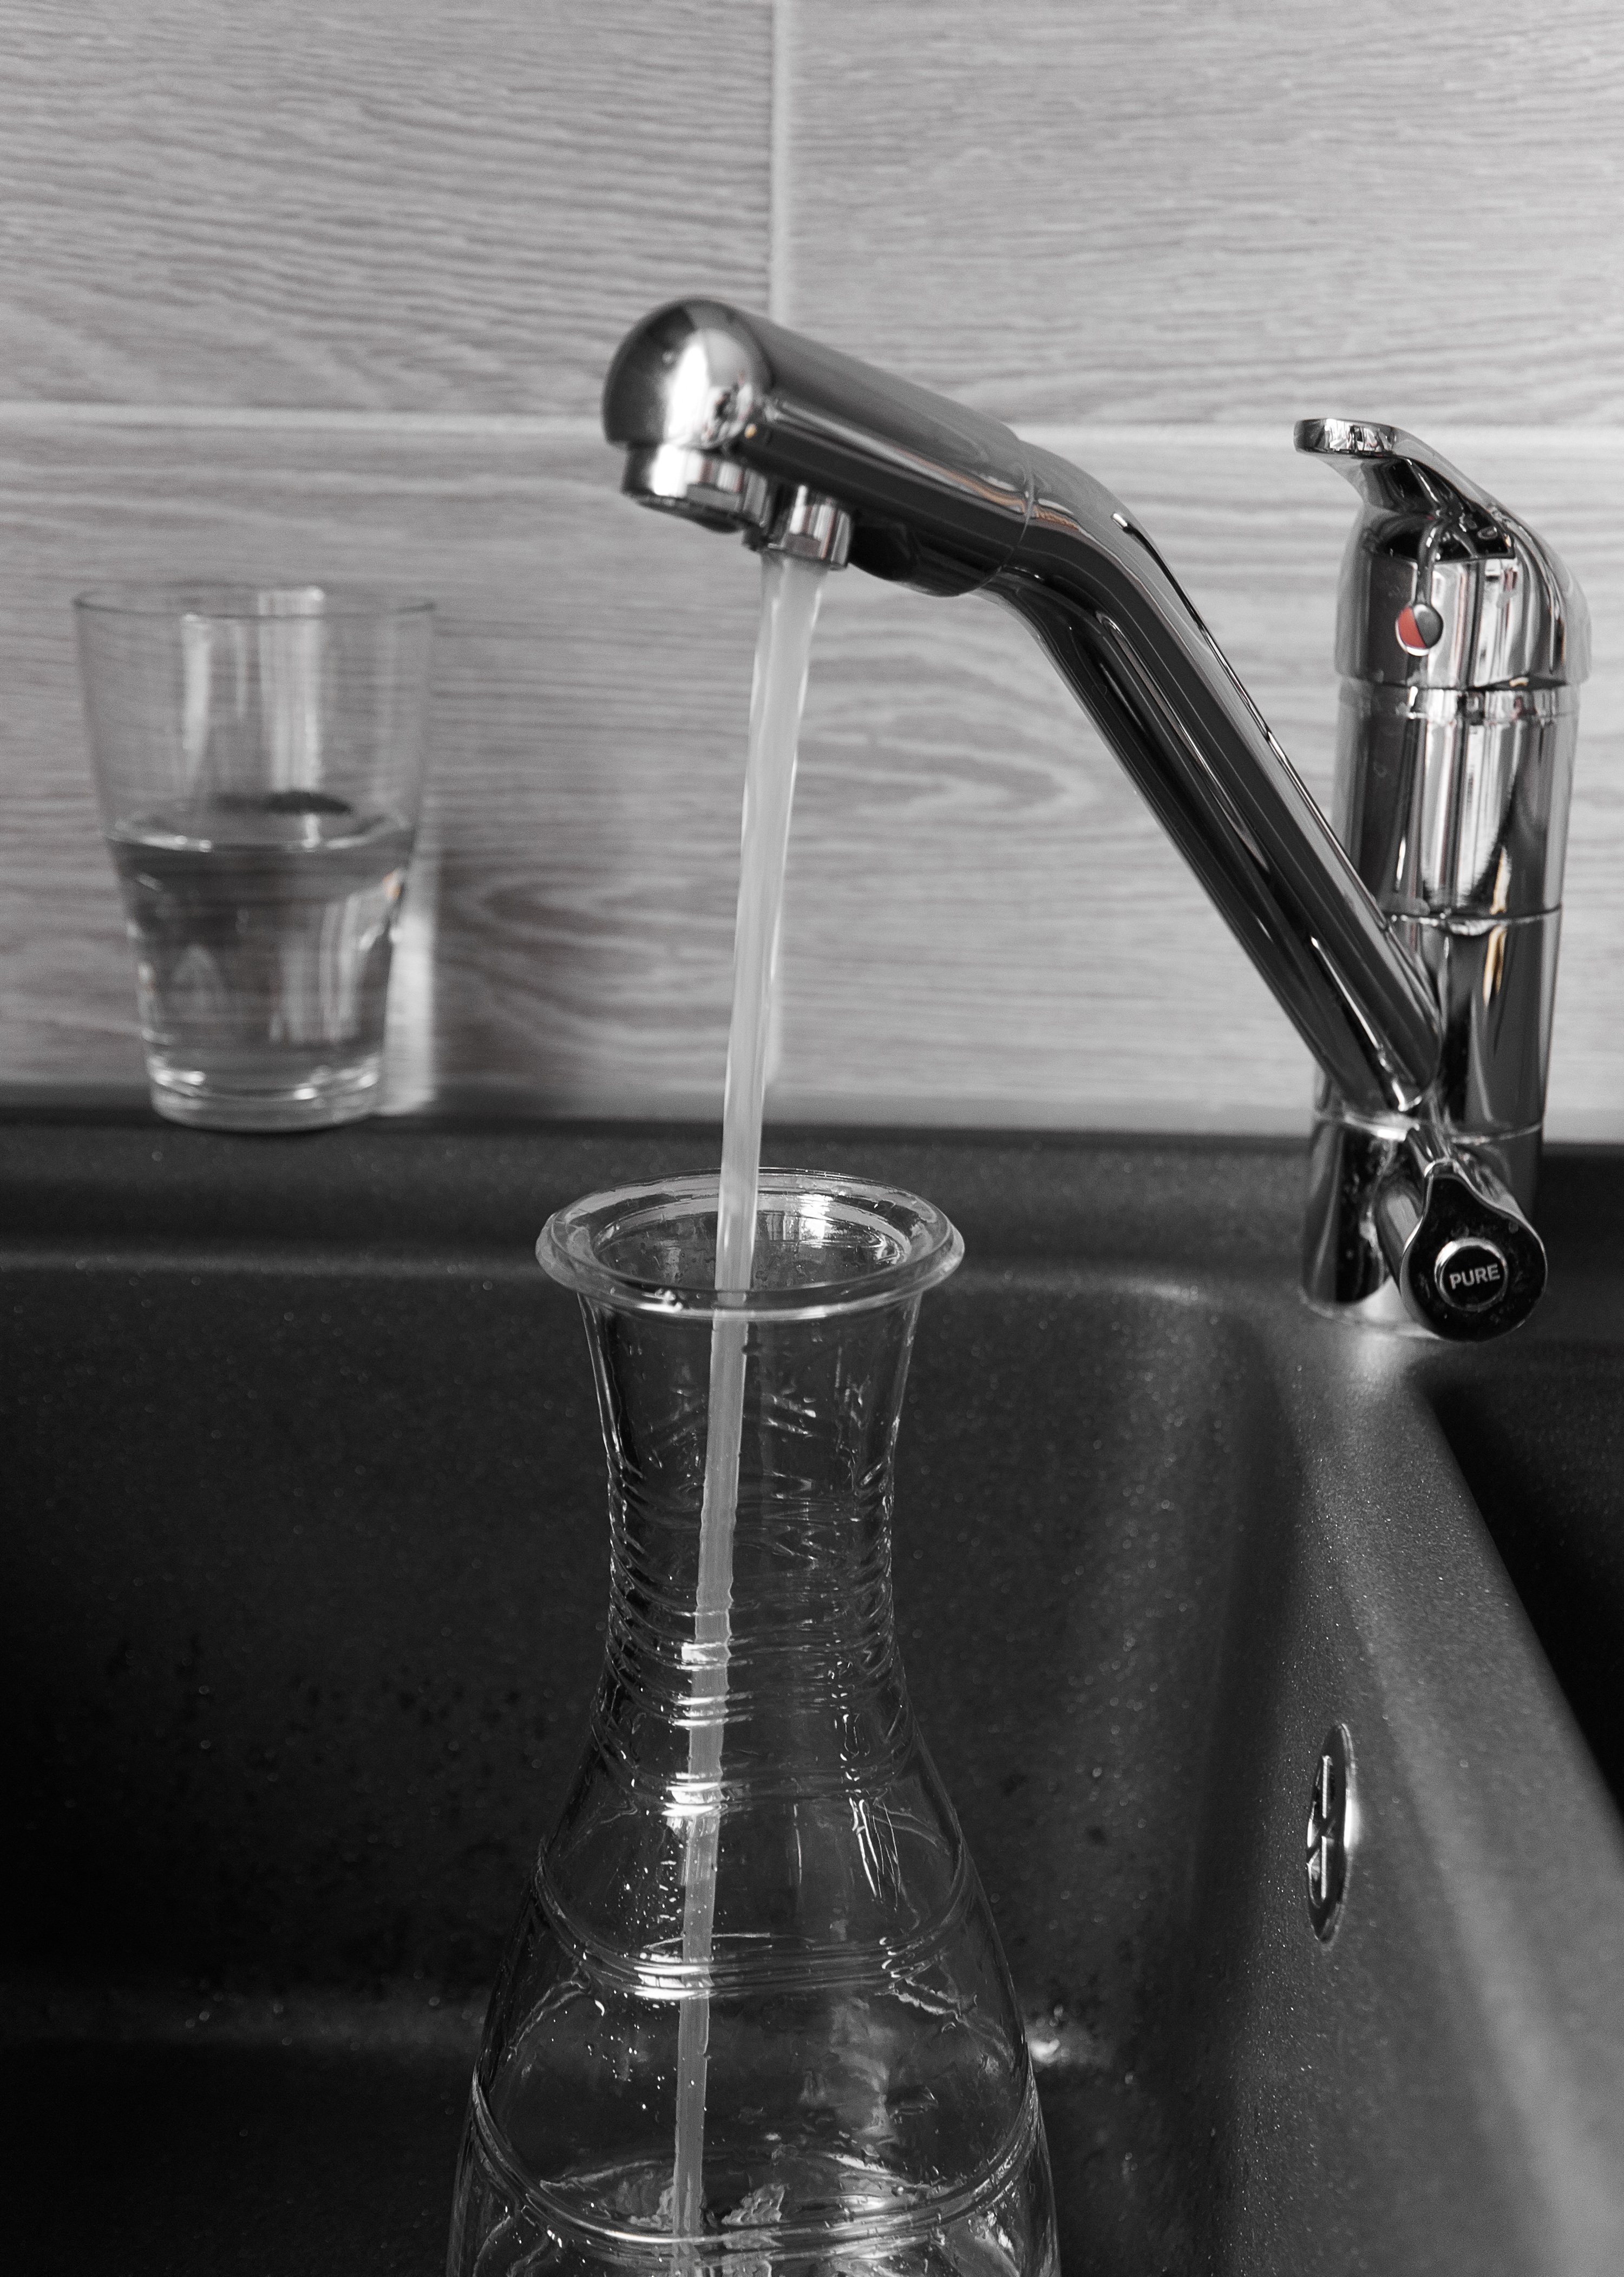
black and white, wheel, glass, black, monochrome, material, tap, still life photography, low in pollutants, alvito filter, healthy drinking water, gefilter, monochrome photography, plumbing fixture